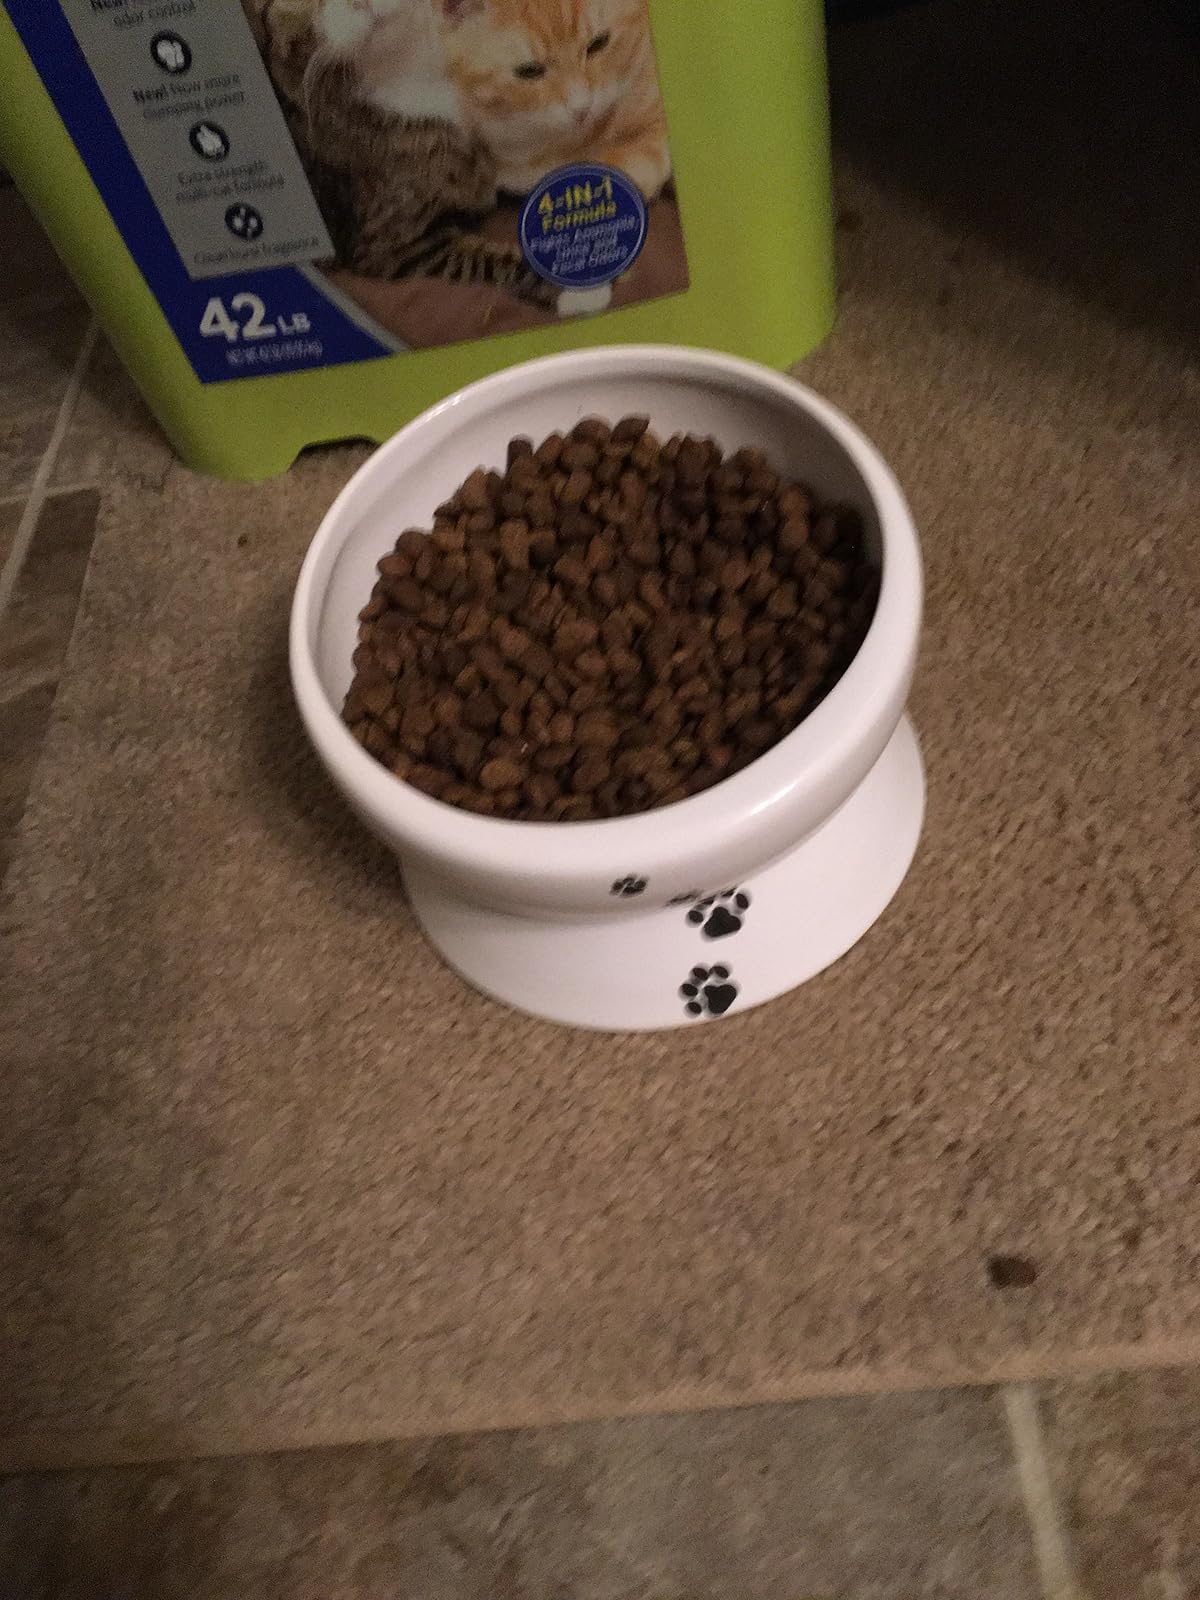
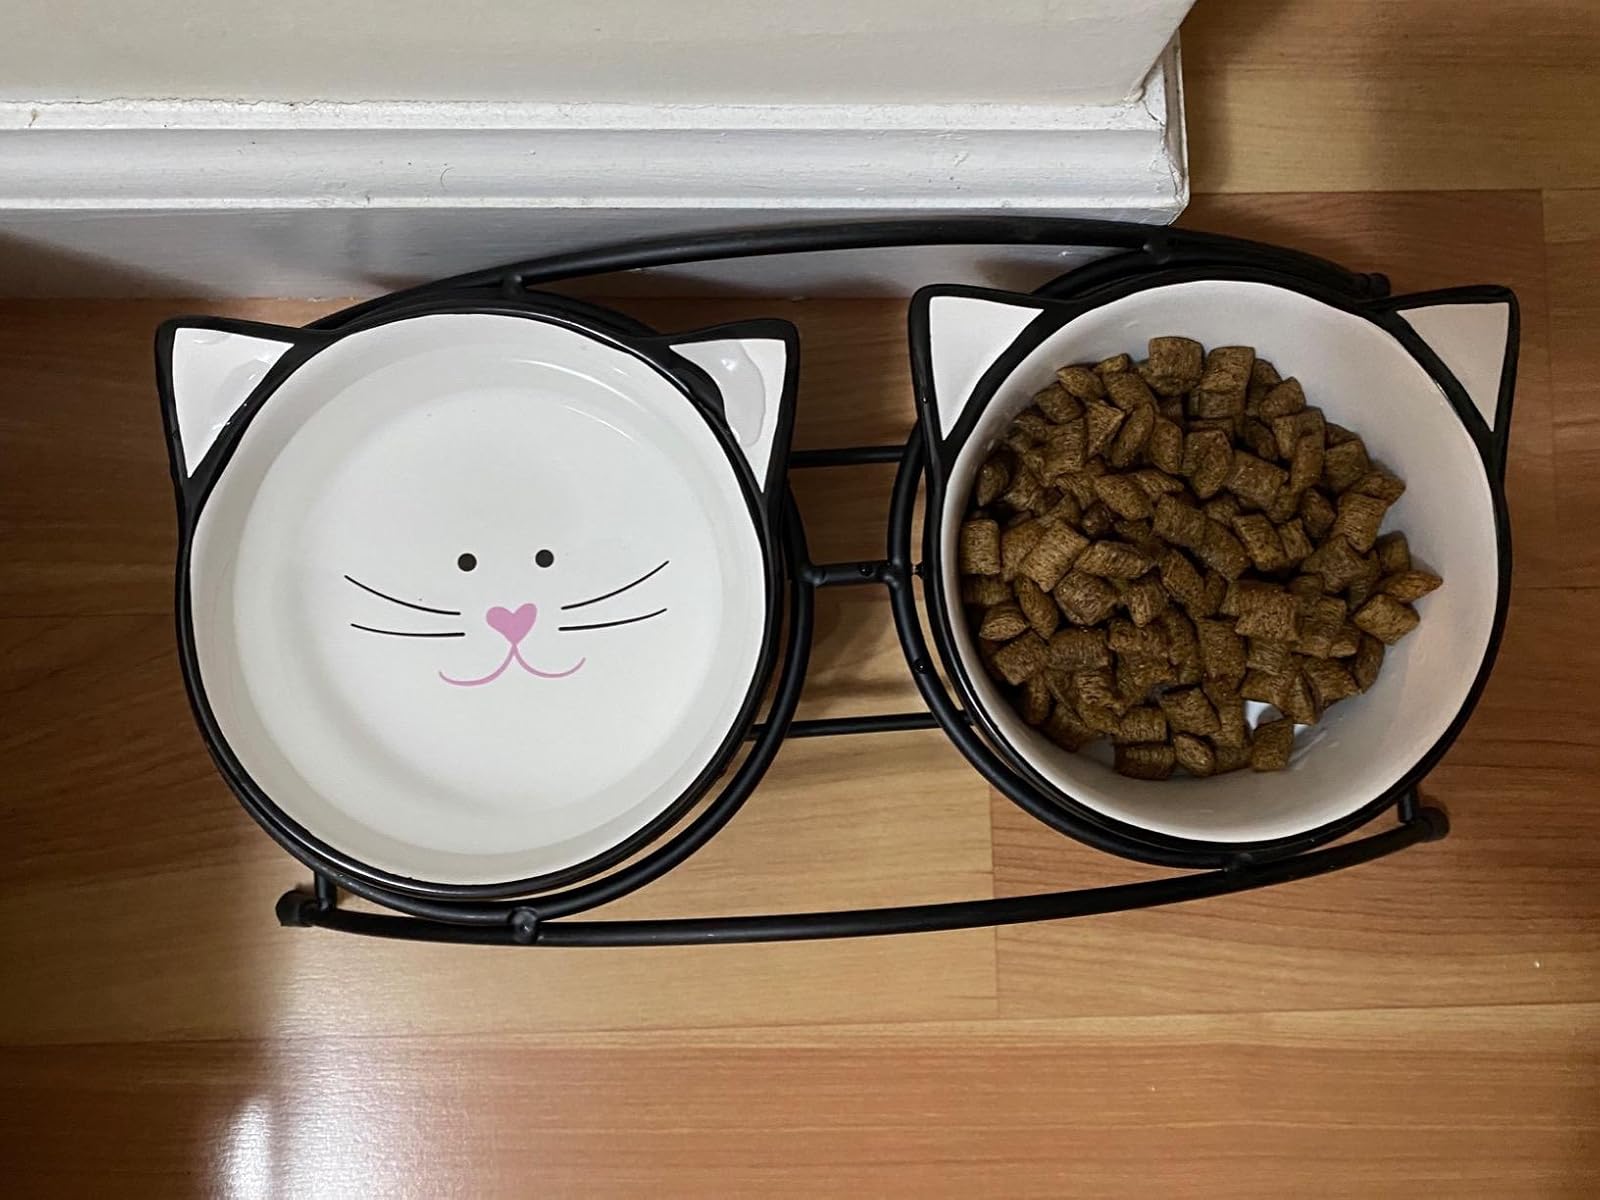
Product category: items_bowl
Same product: no